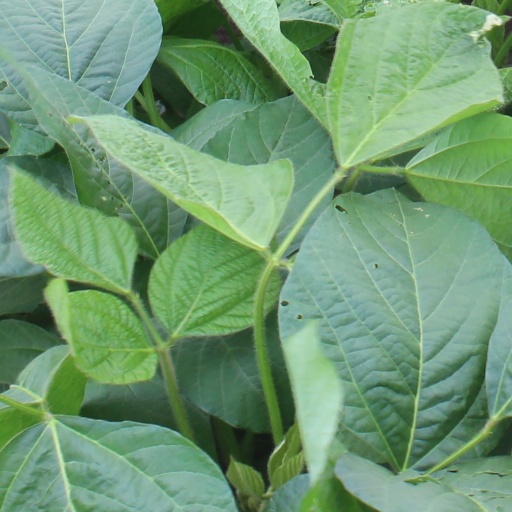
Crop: soybean